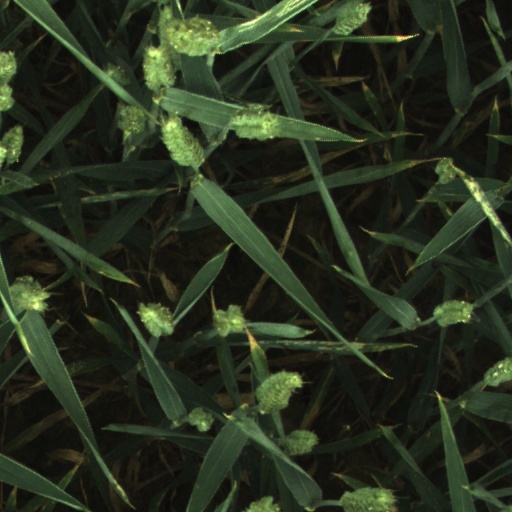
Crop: wheat